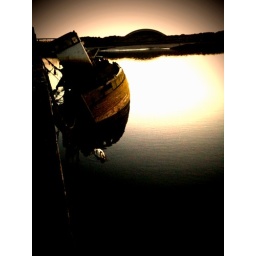
iPhone pic of a sunken boat in the river estuary in Irvine